Eleanor Calvert

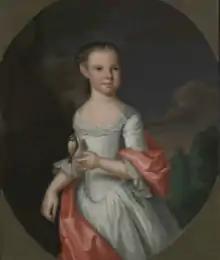
Painting of Eleanor Calvert by John Hesselius, 1761

Eleanor married John Parke Custis, son of Daniel Parke Custis and Martha Dandridge Custis Washington (and stepson of George Washington), on February 3, 1774, at Mount Airy. When "Jacky", as he was known by his family, announced the engagement to his parents, they were greatly surprised due to the couple's youth.